1998–99 Campionato Sammarinese di Calcio

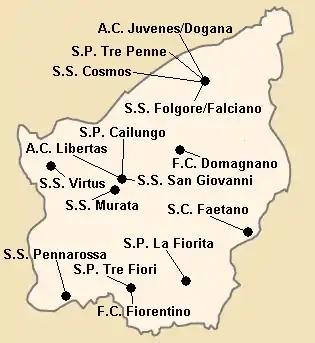
1998–99 Campionato Sammarinese di Calcio team distribution

The 1998–99 Campionato Sammarinese di Calcio season was the 14th season since its establishment. It was contested by 16 teams, and S.C. Faetano won the championship.